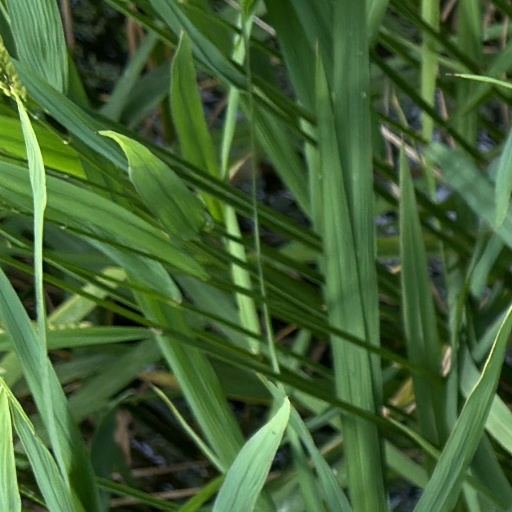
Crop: rice